Aignan of Orleans

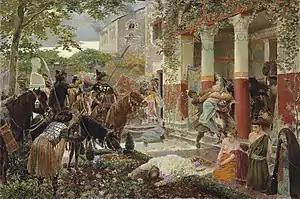
Roman villa in Gaul sacked by the hordes of Attila the Hun (Huns by Rochegrosse)

Attila crossed the Rhine early in 451 with his followers and a large number of allies, sacking Divodurum (now Metz) on 7 April. His path can be traced through the hagiographies written to commemorate various bishops: Nicasius of Rheims was slaughtered before the altar of his church in Reims; Servatius of Tongeren is alleged to have saved Tongeren with his prayers, as Genevieve is to have saved Paris. Lupus, bishop of Troyes, is also credited with saving his city by meeting Attila in person.